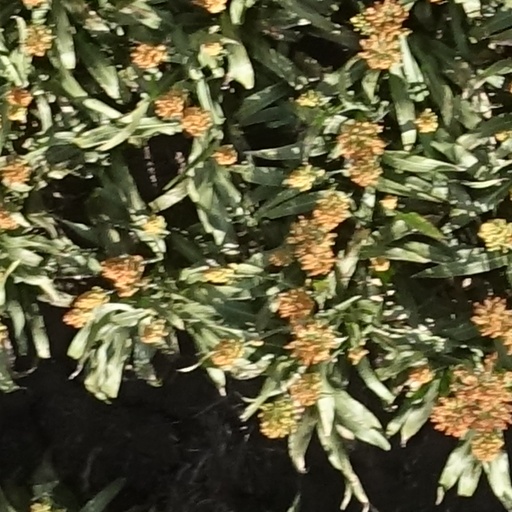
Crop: sorghum